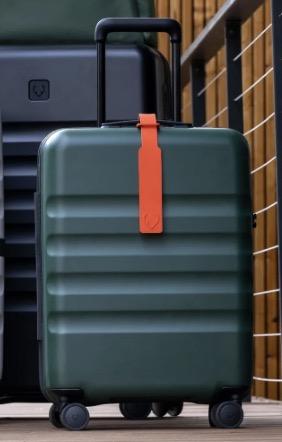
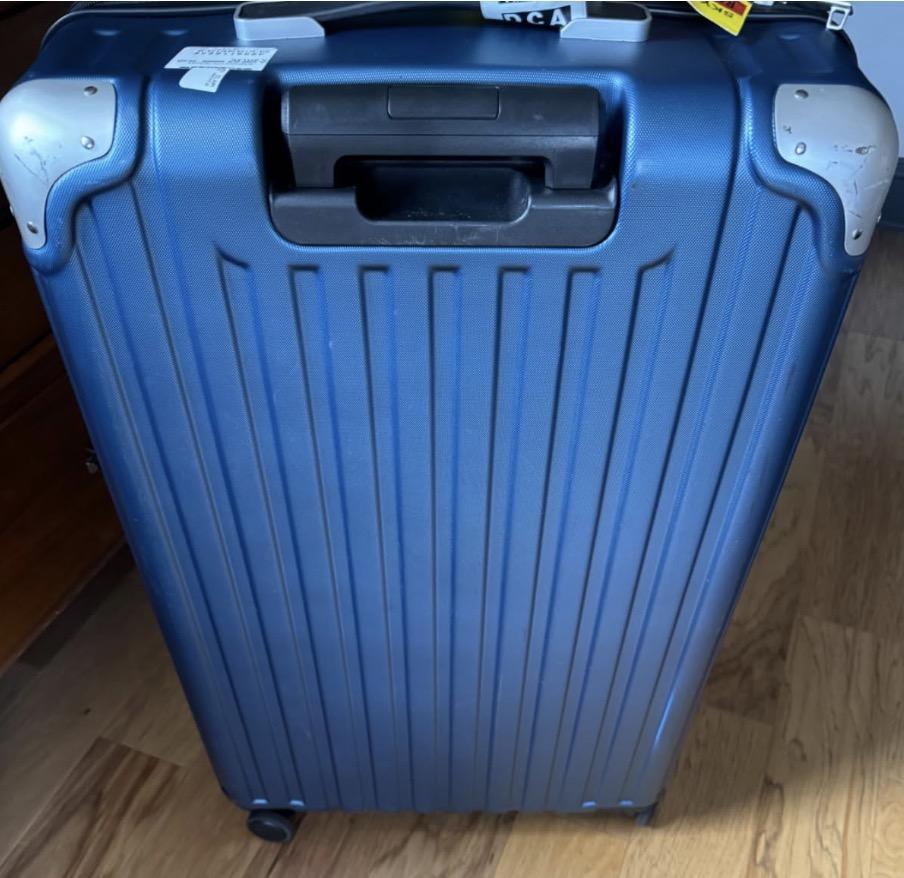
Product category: items_tea
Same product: no